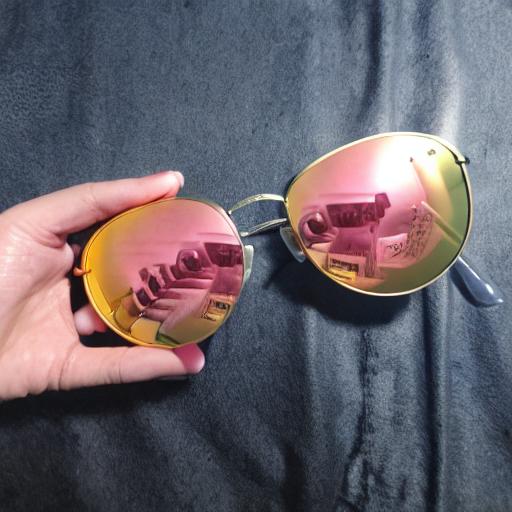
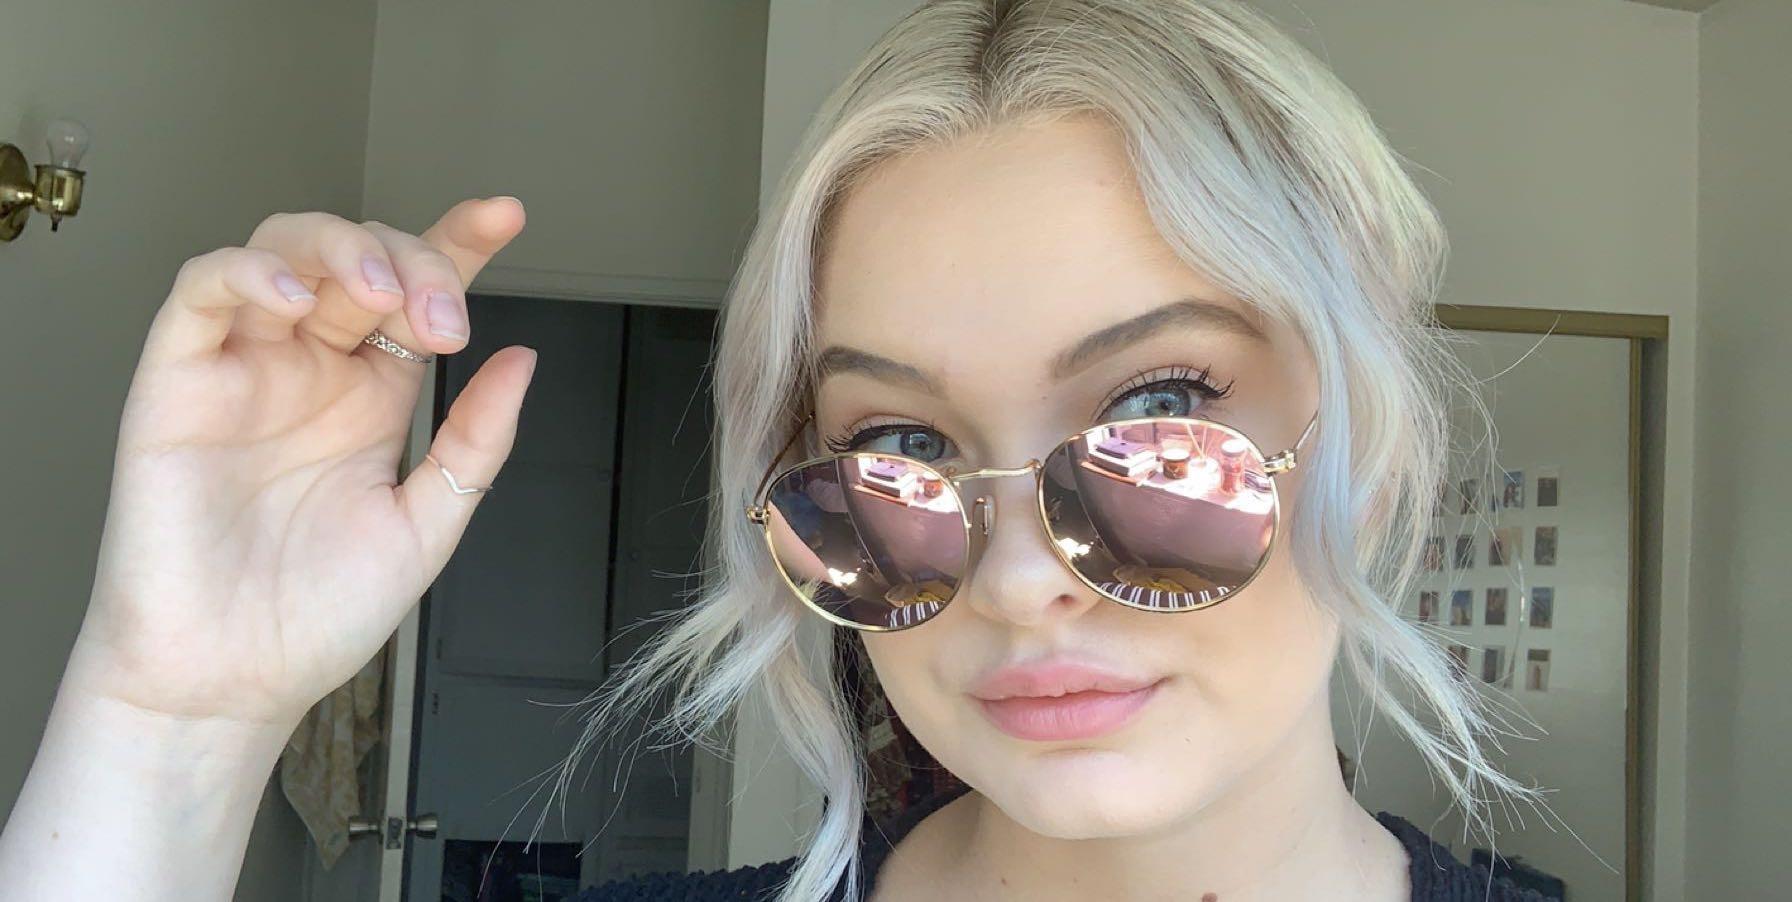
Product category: accessories_sunglasses
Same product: no